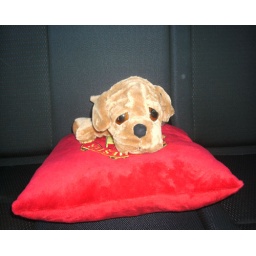
dog that sits in the back seat